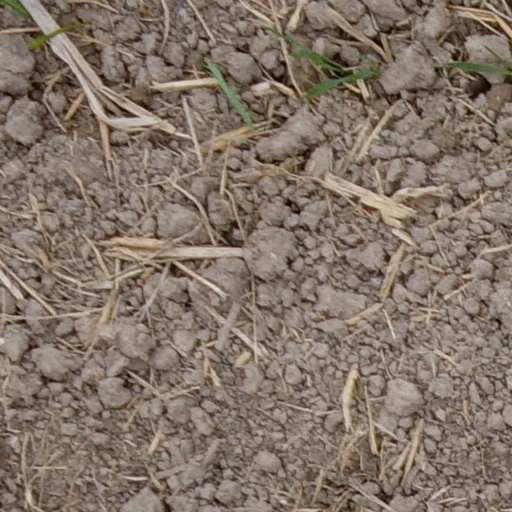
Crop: wheat